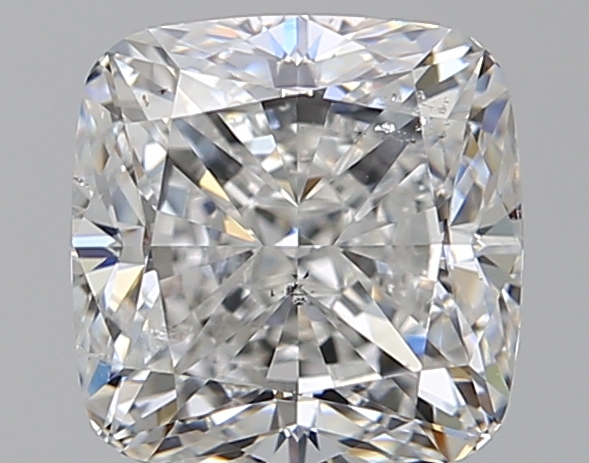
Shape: cushion
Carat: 2
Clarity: SI2
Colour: F
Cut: VG
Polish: EX
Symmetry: EX
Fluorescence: N
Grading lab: GIA
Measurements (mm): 6.85 x 6.71 x 4.8